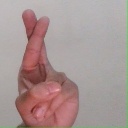
अक्षर: र